Clint Lowery

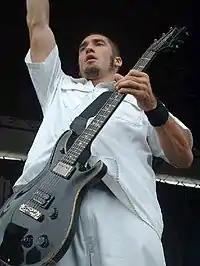
Lowery with Sevendust in 1998

After "Still Rain", Lowery joined American heavy metal band Sevendust as a guitarist, quite different from previous band's style and sound. They released their first studio album titled "Sevendust", On April 15, 1997. In 1998, they released a compilation called "Live and Loud", which featured live footage of the band's September 16, 1998 performance at Chicago's Metro. In 1999, they released their second studio album "Home", which had four singles and had good chart performance in mainstream and modern rock charts which were better than first album's singles chart. He performed with the band at Woodstock '99, and also they gained European exposure by opening for Skunk Anansie at various shows in Germany. They opened with Kid Rock and Ted Nugent for Metallica on New Year's Eve in 1999 at the Pontiac Silverdome near Detroit, Michigan. They also joined Slipknot, Coal Chamber and other bands on the "Tattoo the Earth Tour" in June 2000. In 2001, Sevendust released new album "Animosity". In 2003, Sevendust returned with their fourth album, "Seasons". This was one of the band's best received albums and to-date features their highest-charting single (tied with "Driven"), "Enemy", which peaked at #10 on the Mainstream Rock Chart. "Enemy", was also used as the official theme song for "Unforgiven (2003)". In 2004, for the first time in the band's career, they released a live album on a CD–DVD double-disk package titled "Southside Double-Wide: Acoustic Live", includes a tribute cover of "Hurt" by Nine Inch Nails. In 2004, Lowery left Sevendust to join the post-grunge band Dark New Day. However, Lowery returned to Sevendust in the spring of 2008 and recorded their eighth album "Cold Day Memory", released in 2010. "I didn't want to come back and have people say, 'Oh, it's not as good as it was,' " Lowery said. "There was definitely a need to go up another notch, and I hope we did." In September 2012, it was announced that Sevendust would go to studio to record its ninth album for an early 2013 release. The band most recent studio album "Truth Killer", was released in 2023.